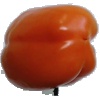
Label: orange_pepper